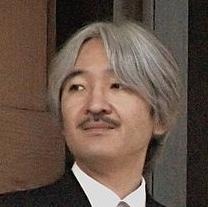
Age: 43